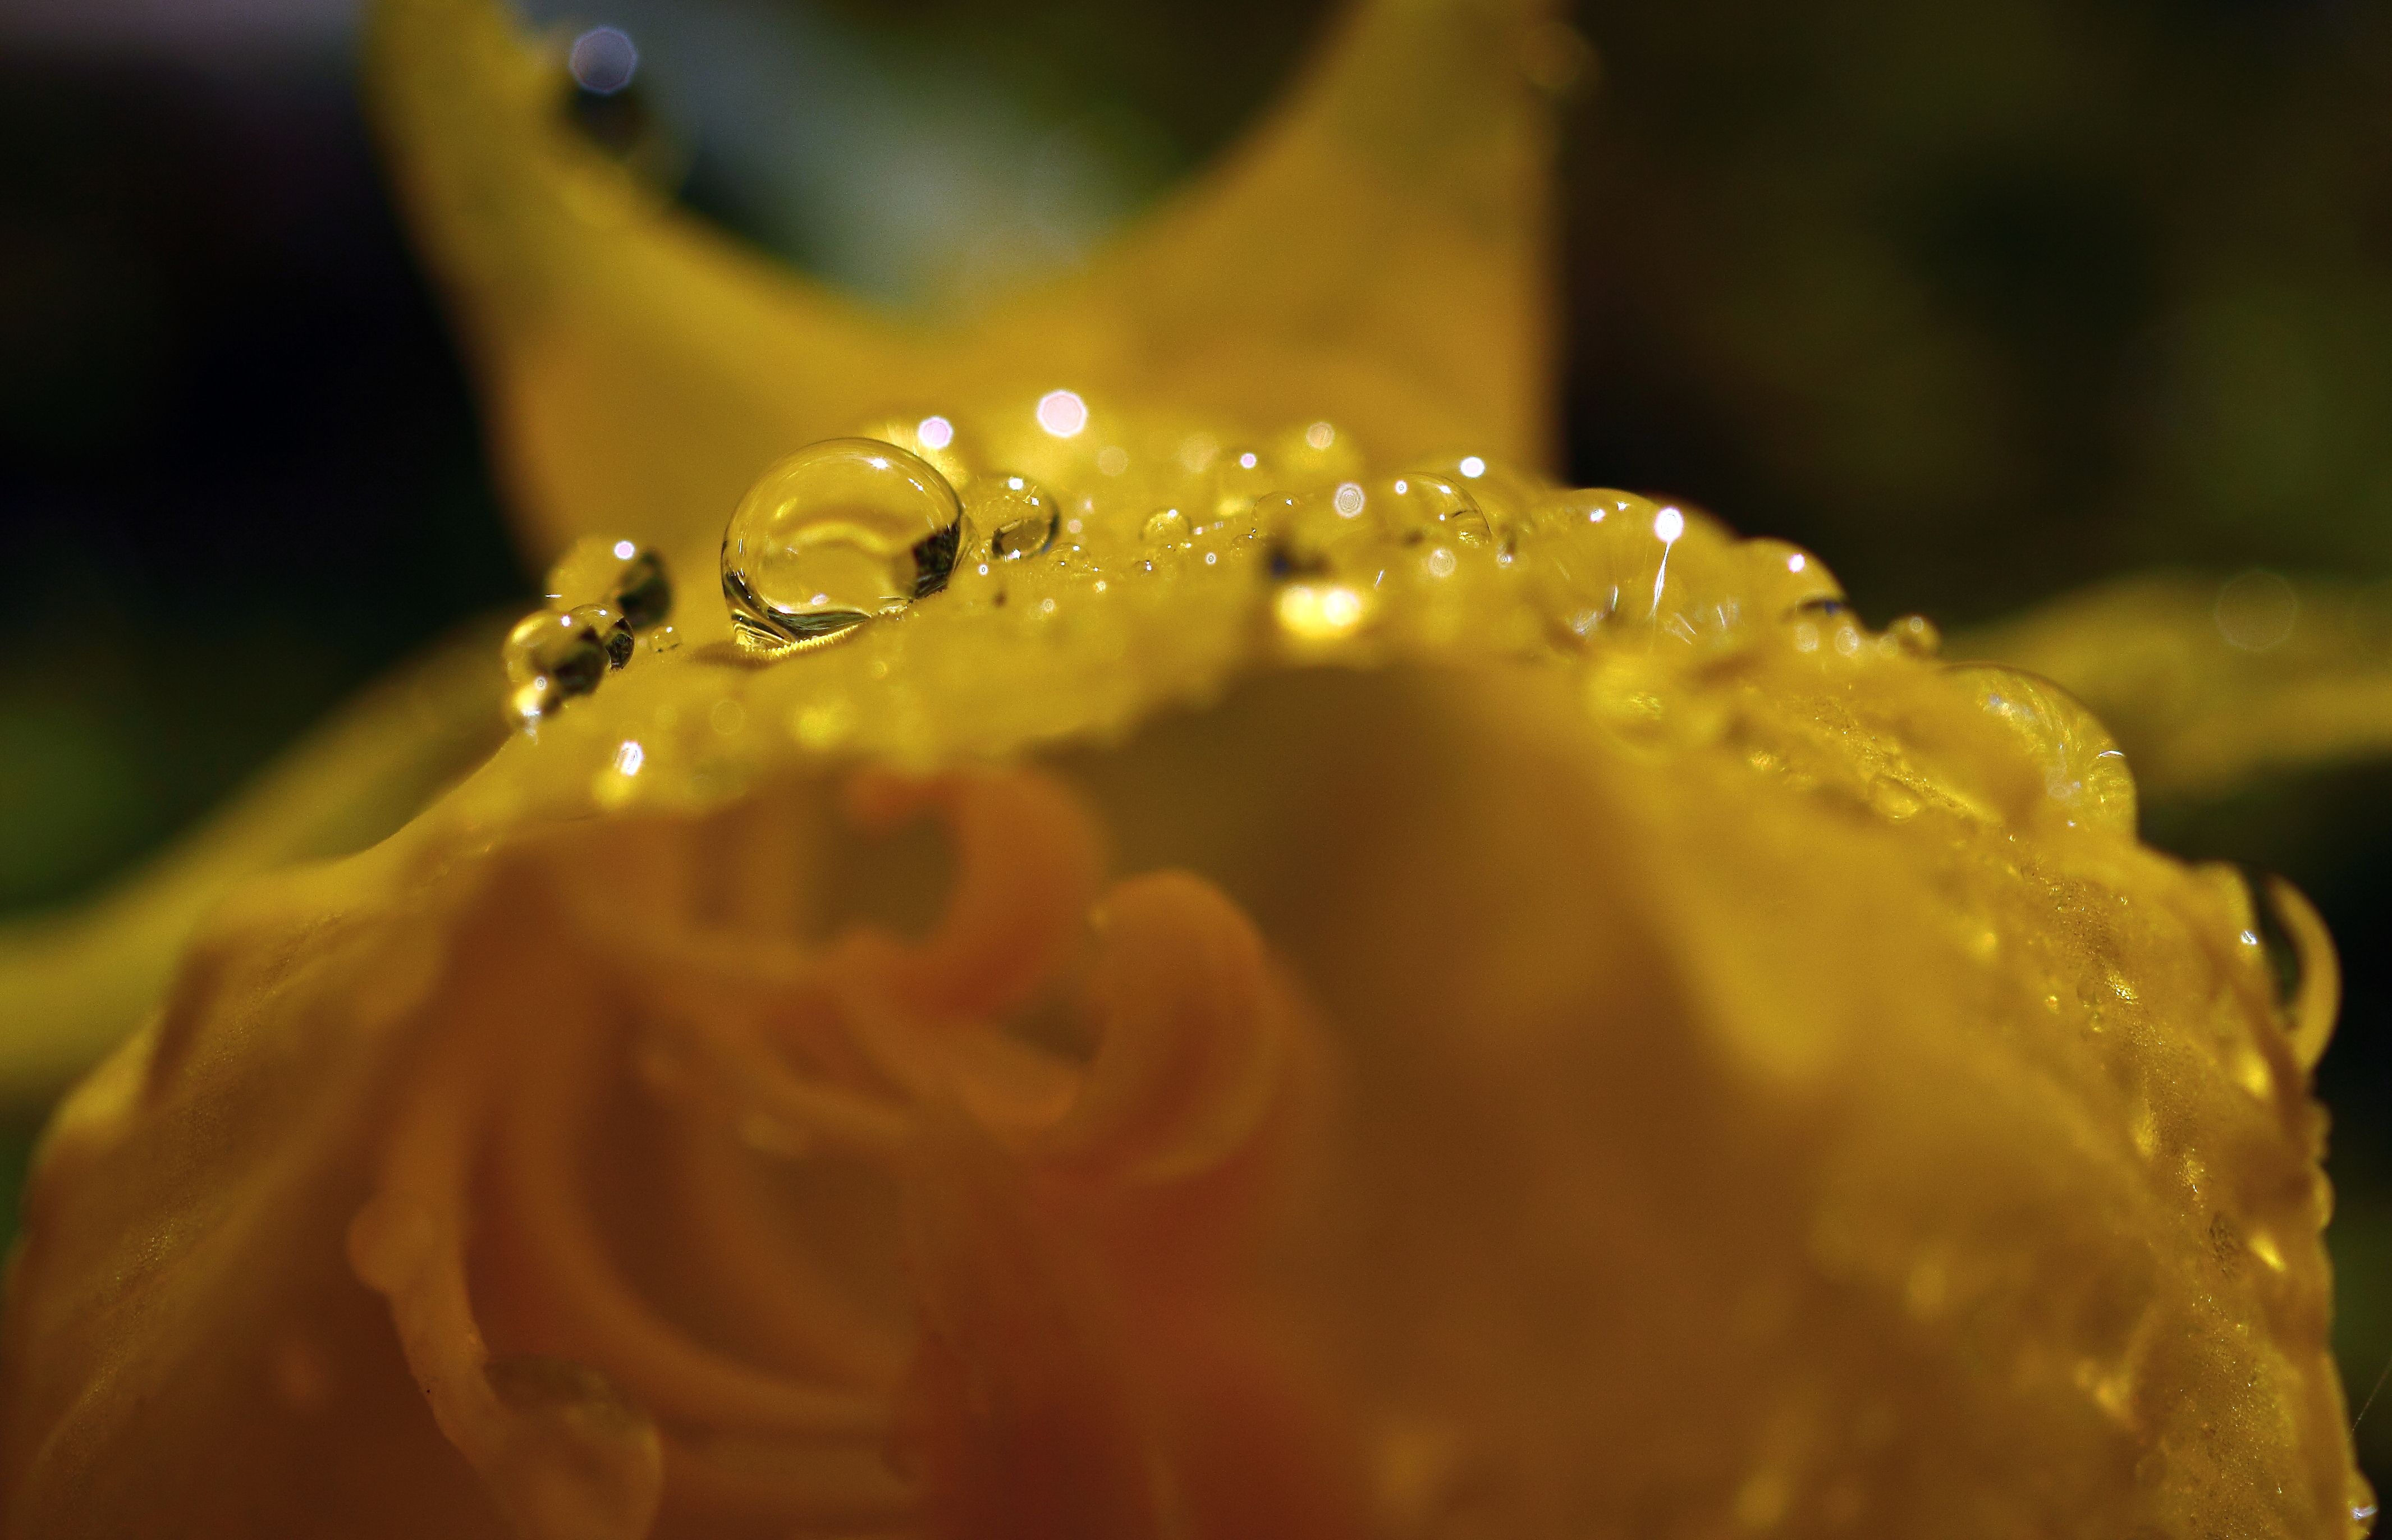
drop, dew, plant, photography, sunlight, leaf, flower, petal, macro, yellow, flora, flowers, close up, 100mm, flores, galicia, pontevedra, espana, moisture, ggl1, gaby1, canoneos550d, macro photography, pontevedragaliciaespa a, flowering plant, plant stem, land plant